Amanda Bauer

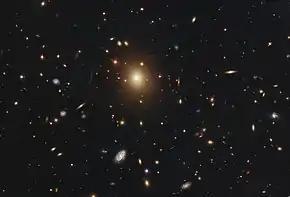
A galaxy's position within a cluster such as this (Abell 2261) affects how it can form new stars.

At the conclusion of that fellowship in November 2013, Bauer took up the role of Research Astronomer at the AAO. Her area of research investigates the processes by which galaxies form, and particularly why they eventually stop creating new stars. In order to explore how galaxies build into the diverse structures we see today, she analyzes systematic surveys of hundreds of thousands of galaxies, looking for clues that indicate what physical processes regulate the rates at which new stars are formed in galaxies which are subjected to different conditions.